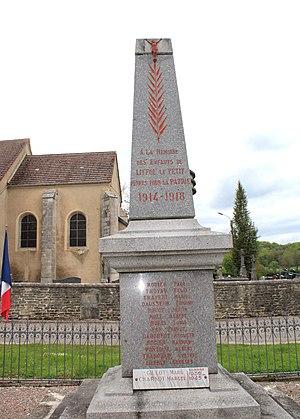
Le monument aux morts
Liffol-le-Petit est une commune française située dans le département de la Haute-Marne, en région Grand Est.